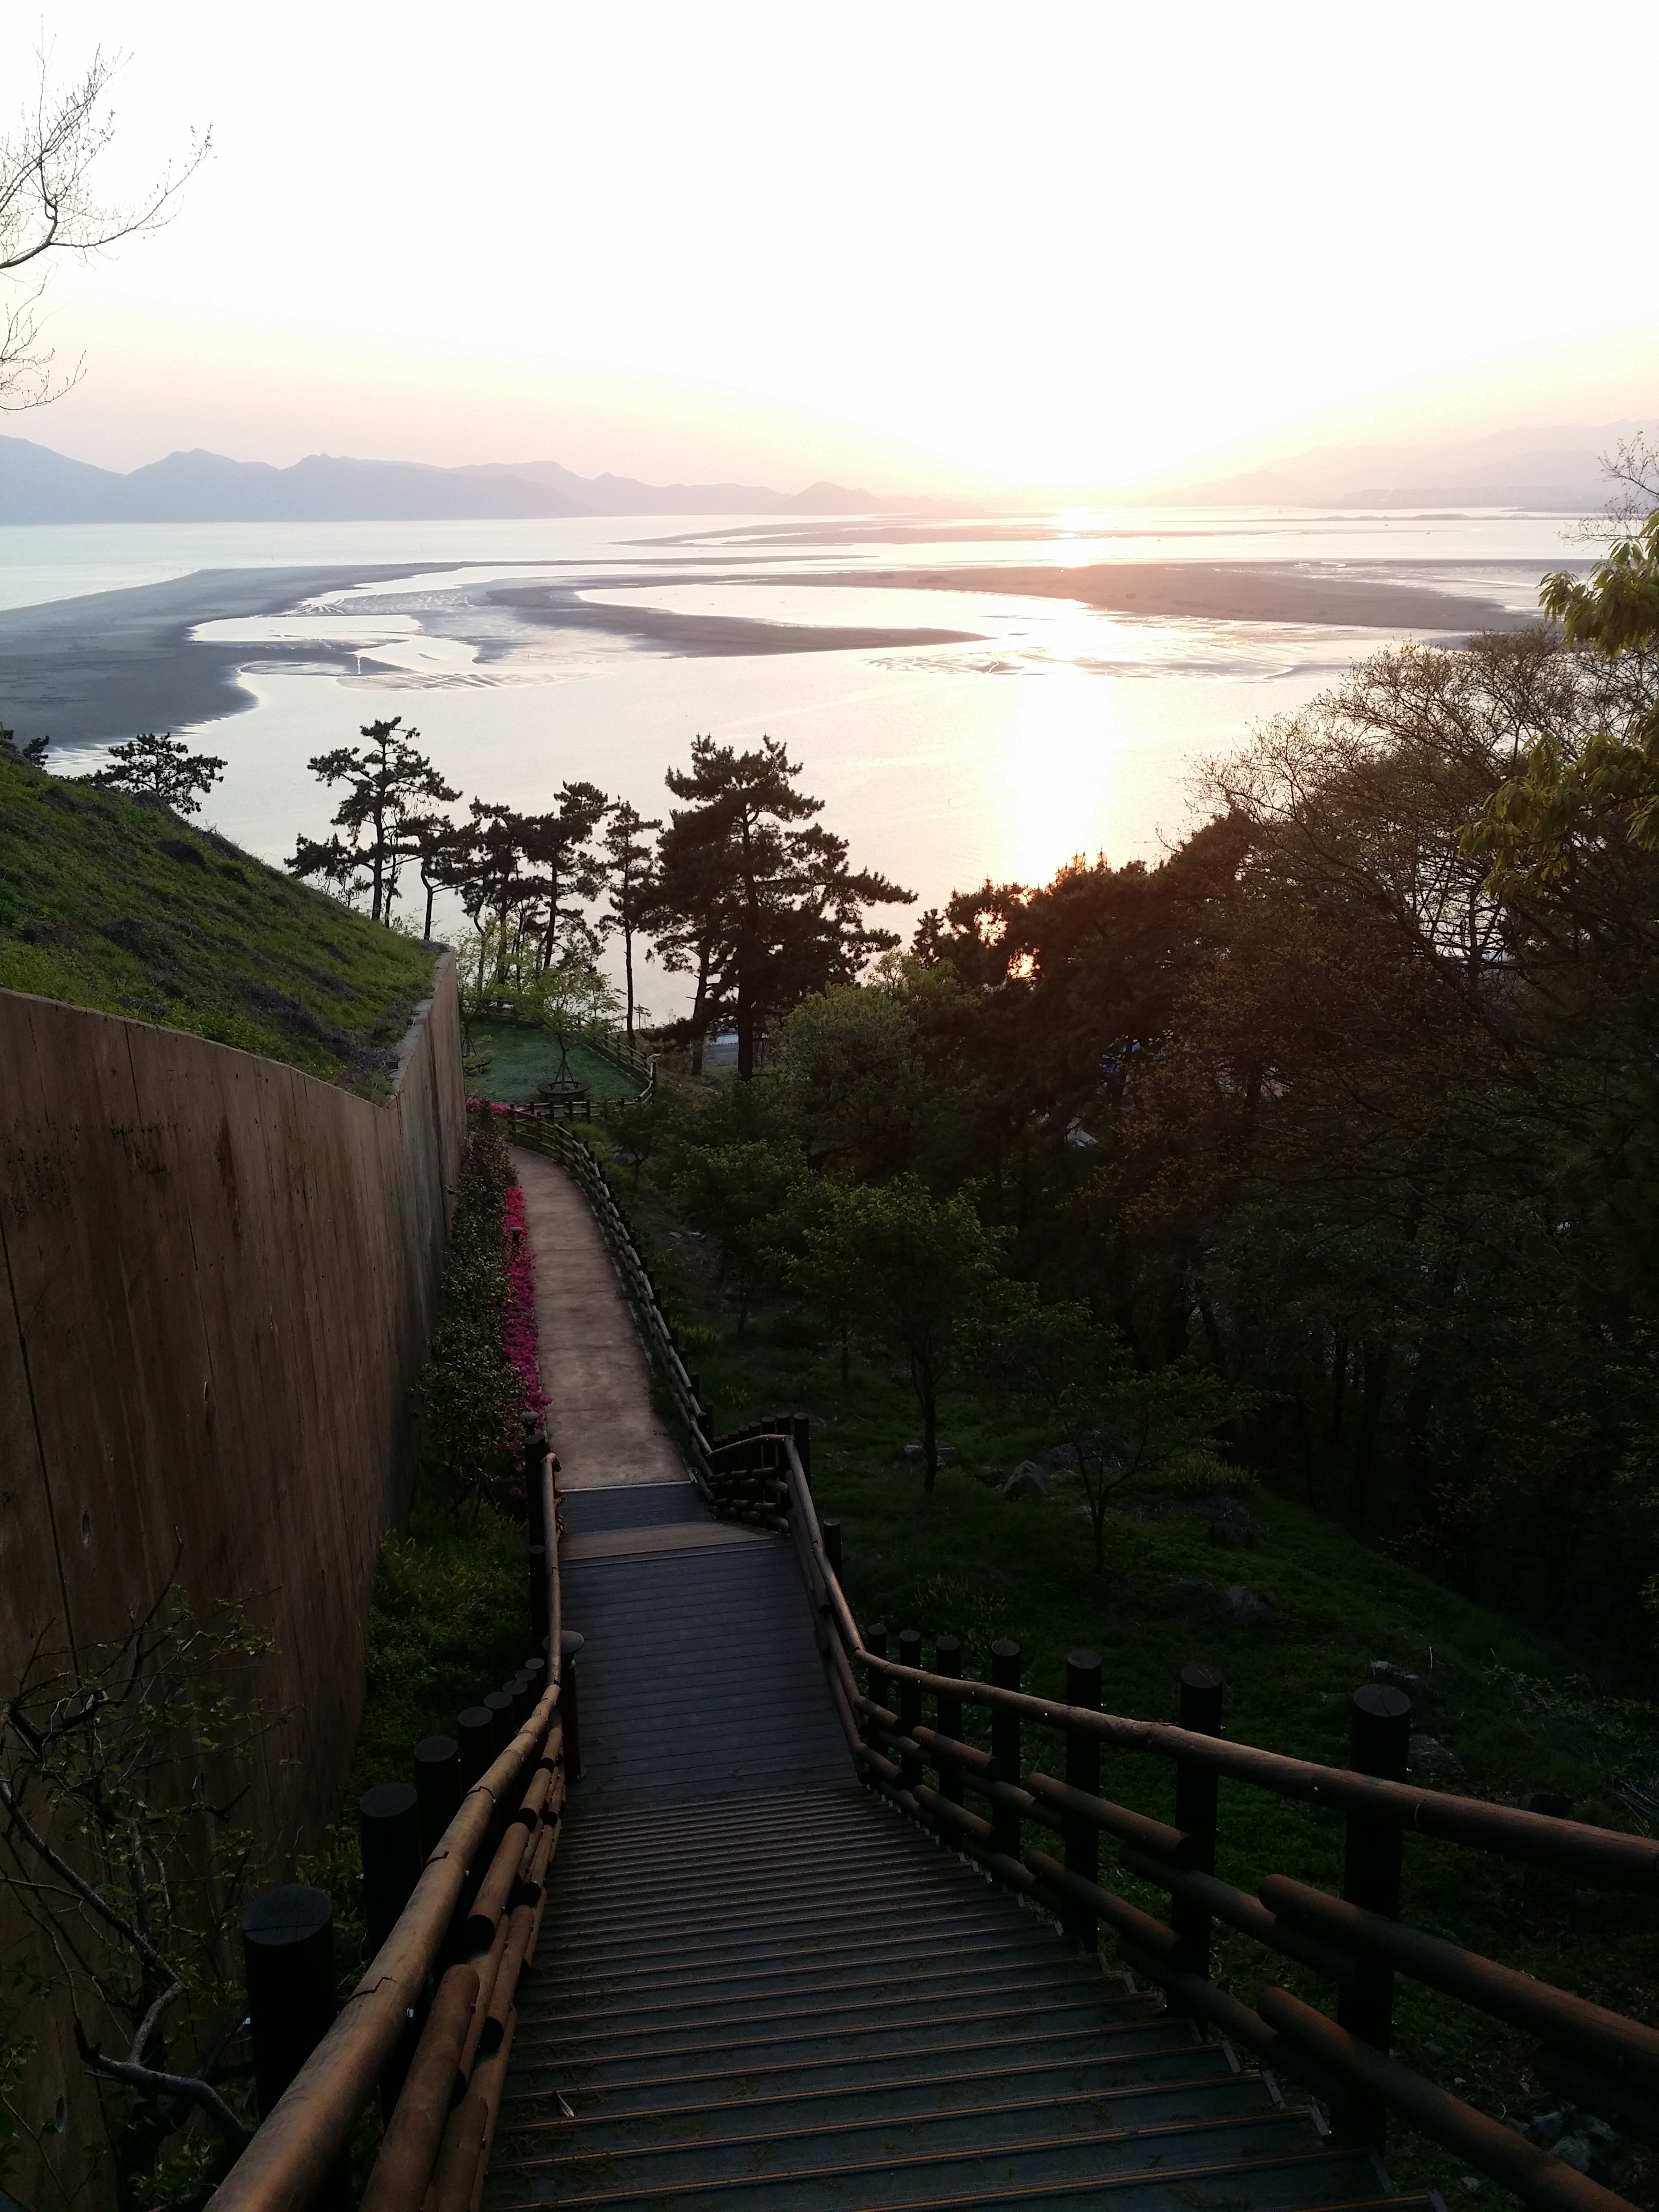
landscape, coast, sky, sunrise, sunset, bridge, sunlight, morning, hill, dawn, river, walkway, dusk, evening, slope, scenery, glow, waterway, in the evening, korea, stairs, busan, pm, republic of korea, camel joe, da cannon emeishan observatory, atmospheric phenomenon